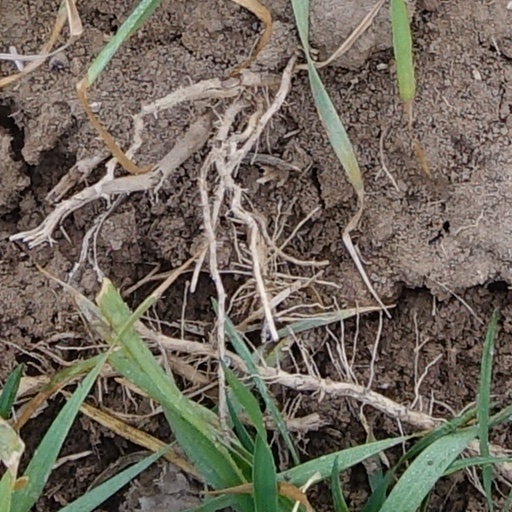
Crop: wheat